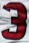
Number: 3